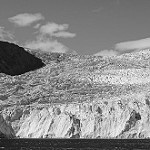
Label: B & W